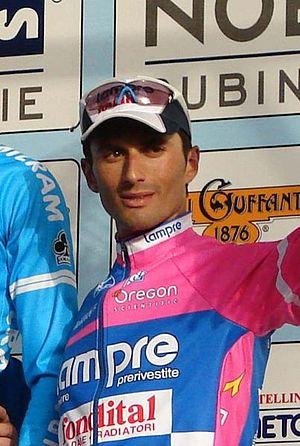
La 17ᵉ étape du Tour de France 2007 a lieu le 26 juillet. Le parcours de 188 kilomètres relie Pau à Castelsarrasin.